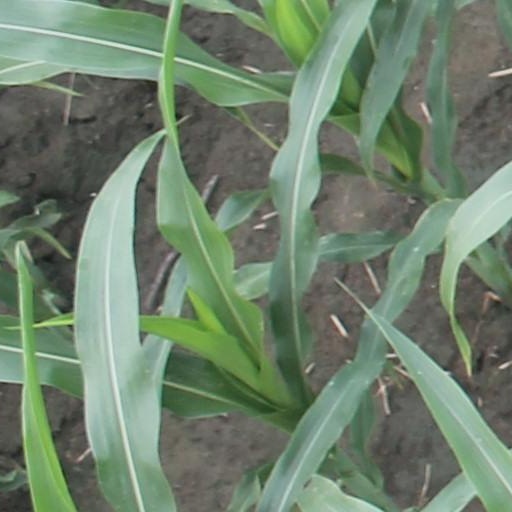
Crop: maize; corn